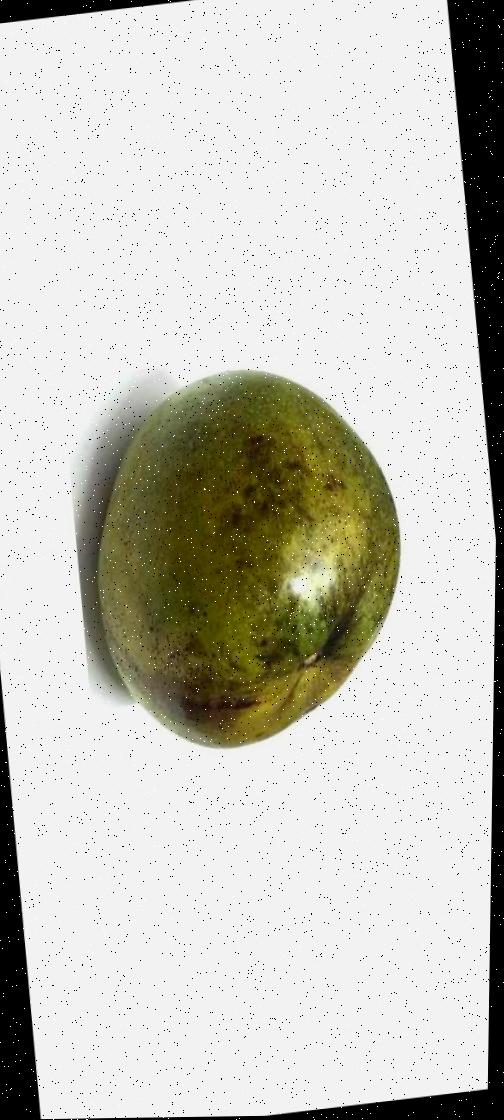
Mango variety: Bari-4